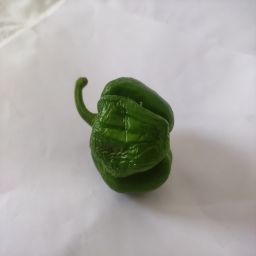
Crop: Bell Pepper
Quality: Ripe